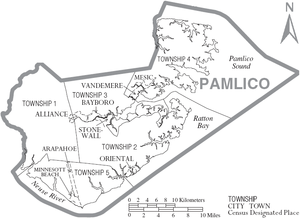
Pamlico County / Geografi / Tilgrænsende counties
Kort over Pamlico County, North Carolina med stednavne
Pamlico County er et county i delstaten North Carolina i USA med en befolkning på 12.934. Hovedbyen er Bayboro.